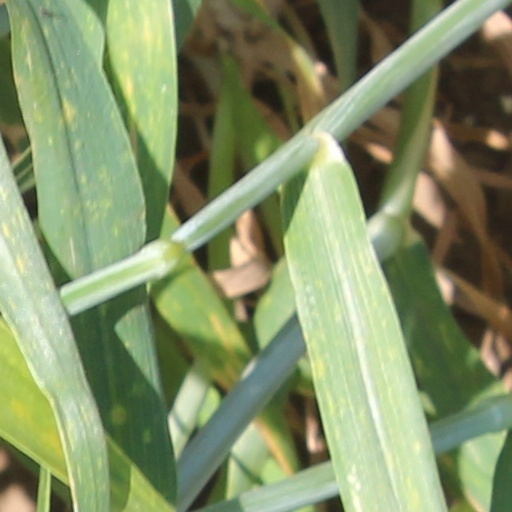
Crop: wheat